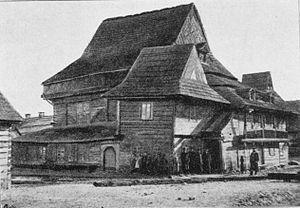
La synagogue de Zabłudów est une synagogue en bois, construite en 1640 et détruite par les nazis en juin 1941. La synagogue de Zabłudów peut être considérée comme ayant fait partie des plus grands trésors historiques de la culture juive en Pologne.
Zabłudów est une ville polonaise de la voïvodie de Podlachie et du powiat de Białystok. Elle est le siège de la gmina de Zabłudów ; elle s'étend sur 14,30 km² et comptait 2.485 habitants en 2010.
Chaïm Soutine est un peintre juif russe émigré en France, né en 1893 ou 1894 dans le village de Smilovitchi, à cette époque dans l'Empire russe, et mort à Paris le 9 août 1943.